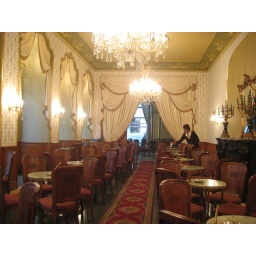
Gerbeaud - the most famous cake shop/ coffee house in Budapest!